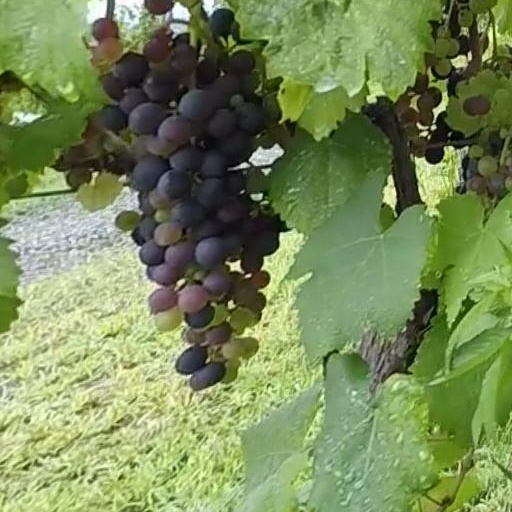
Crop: grape